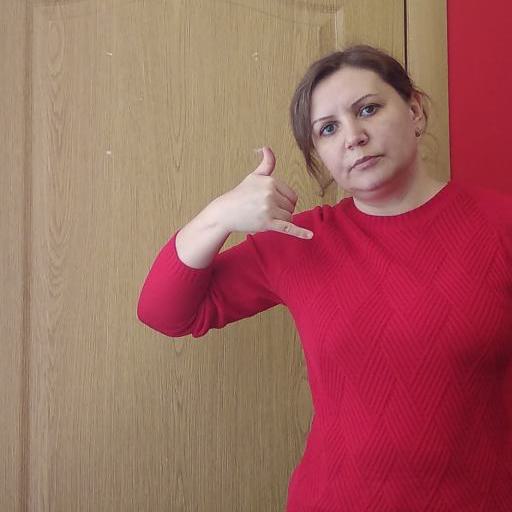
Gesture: call